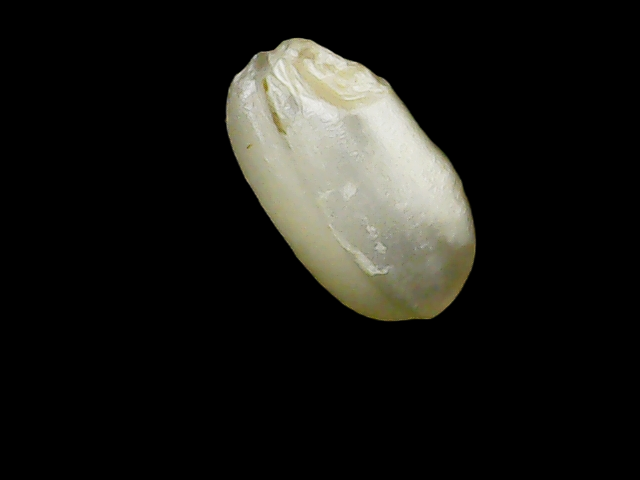
Rice variety: Binadhan8